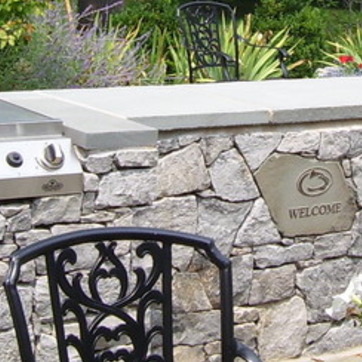
Material: stone